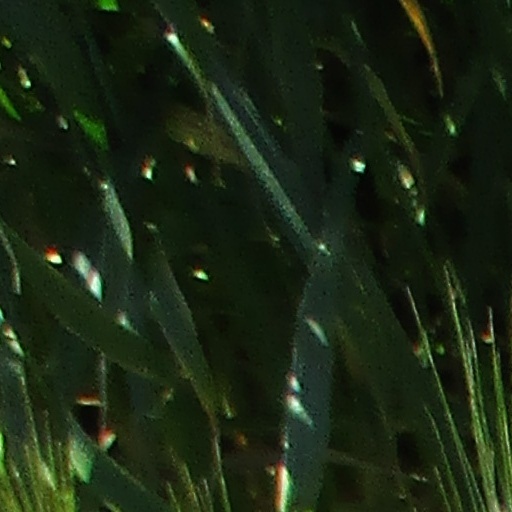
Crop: wheat